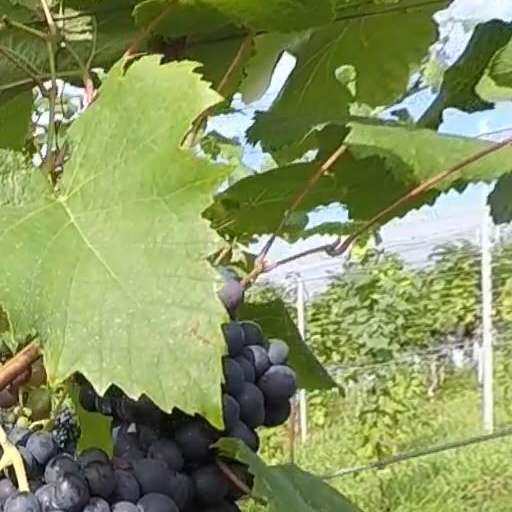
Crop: grape